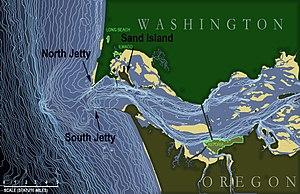
Carte topographique de l'estuaire et de la zone sous-marine périphérique à l'embouchure du fleuve Columbia dans l'état de l'Oregon, aux États-Unis. D'après les données de laNOAA (Administration nationale des océans et de l'atmosphère
On désigne par cours d'eau tout écoulement terrestre d'eau liquide entre une source et une embouchure avec un débit à module supérieur à zéro. Ce flux d'eau est souvent continu mais il peut être temporaire sur une assez longue durée. Le lieu de cet écoulement est un chenal, généralement naturel. S'il est artificiel, on emploie plutôt le terme « canal ». Un cours d'eau peut être souterrain, et — là où le lit du cours d'eau est un substrat percolant — il peut être lié à des compartiments sous-fluviaux. Il existe quelques cours d'eau sans source.